Fisher (animal)

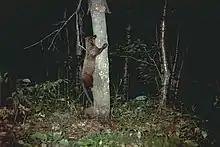
A fisher climbing a tree at night

Although fishers are competent tree climbers, they spend most of their time on the forest floor and prefer continuous forest to other habitats. They have been found in extensive conifer forests typical of the boreal forest, but are also common in mixed-hardwood and conifer forests. Fishers prefer areas with continuous overhead cover with greater than 80% coverage and avoid areas with less than 50% coverage. Fishers are more likely to be found in old-growth forests. Since female fishers require moderately large trees for denning, forests that have been heavily logged and have extensive second growth appear to be unsuitable for their needs.